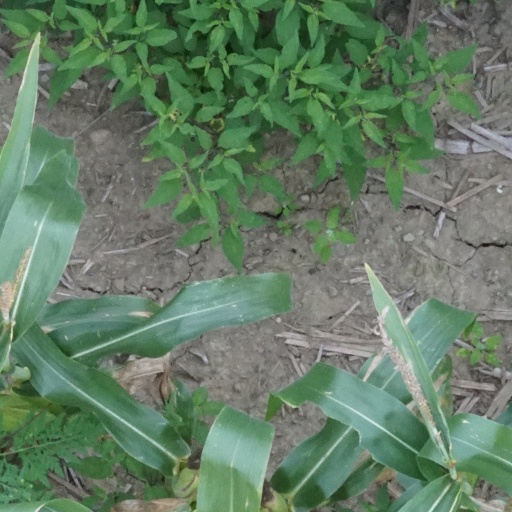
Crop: maize; corn